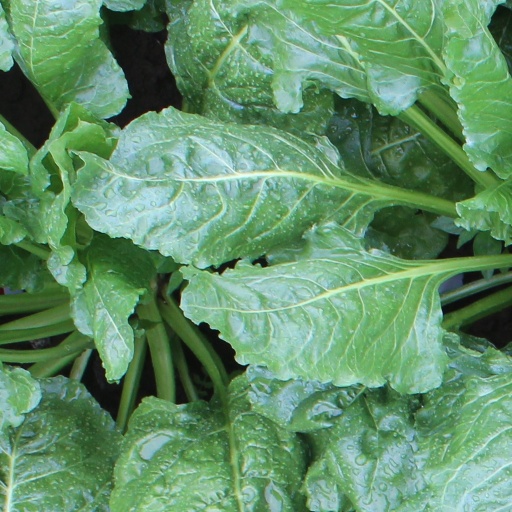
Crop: sugar beet